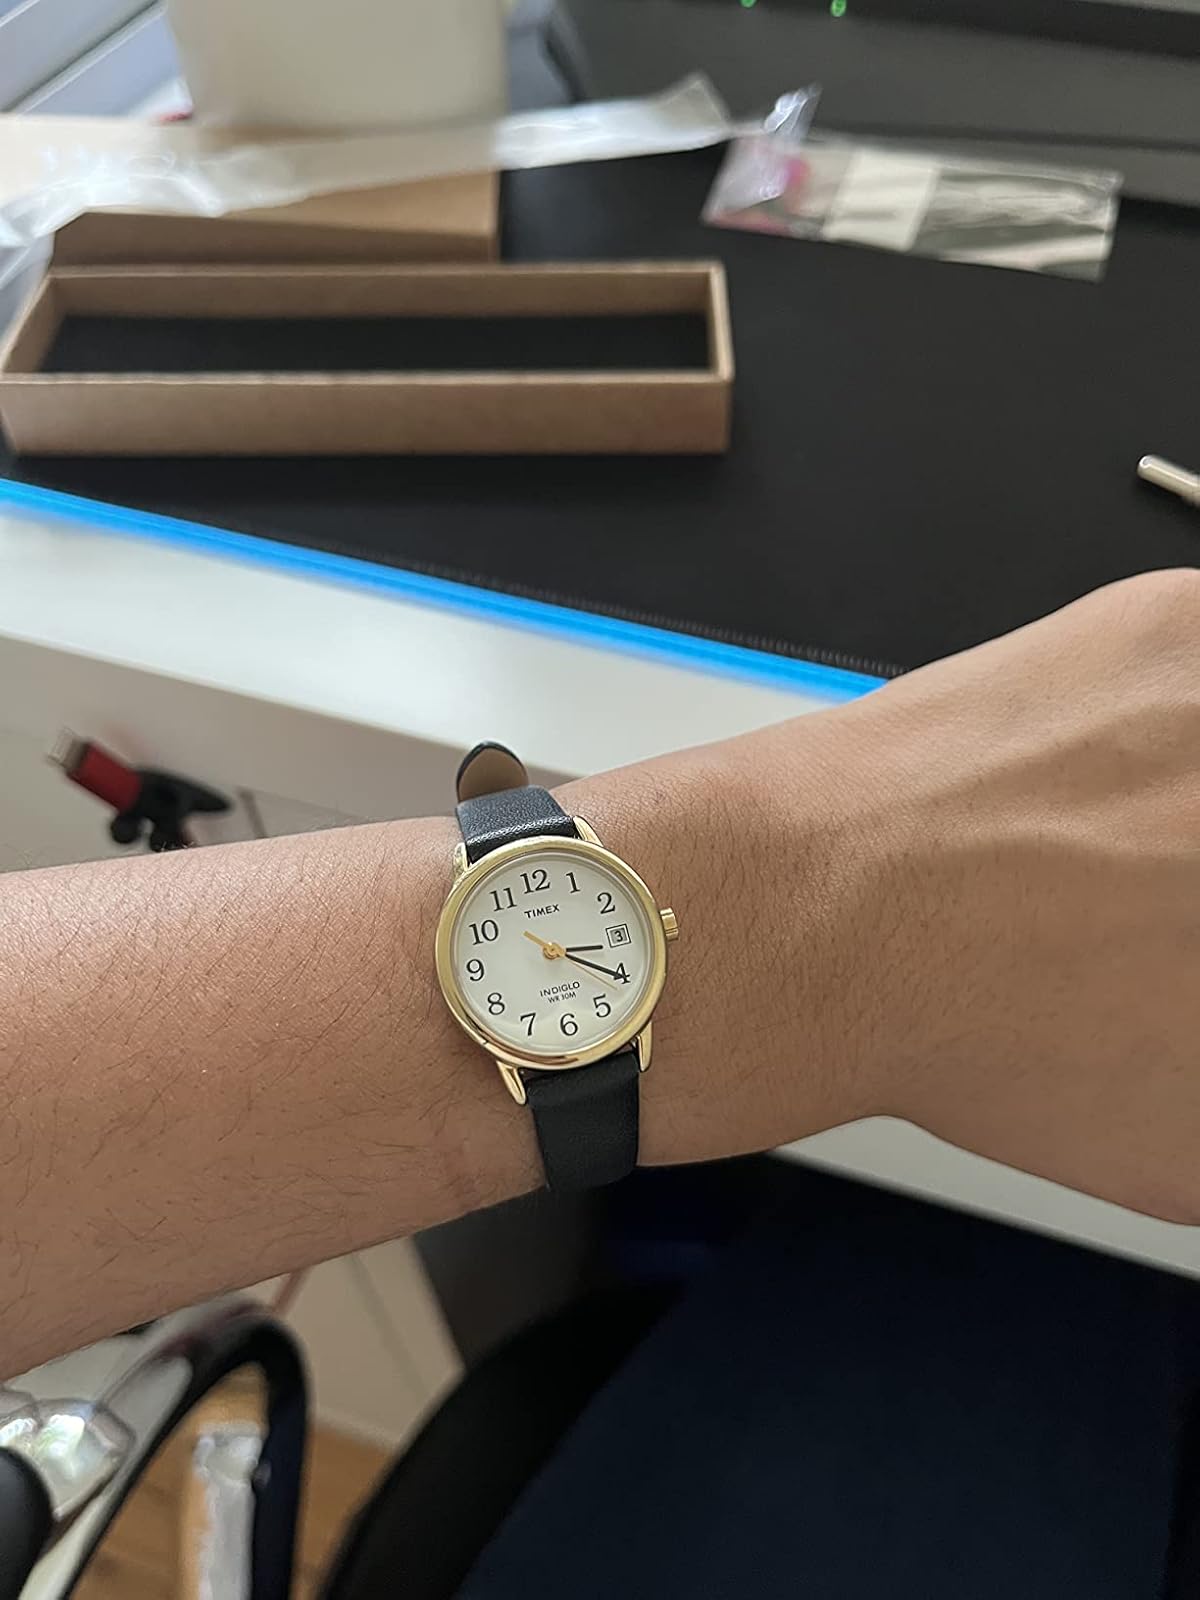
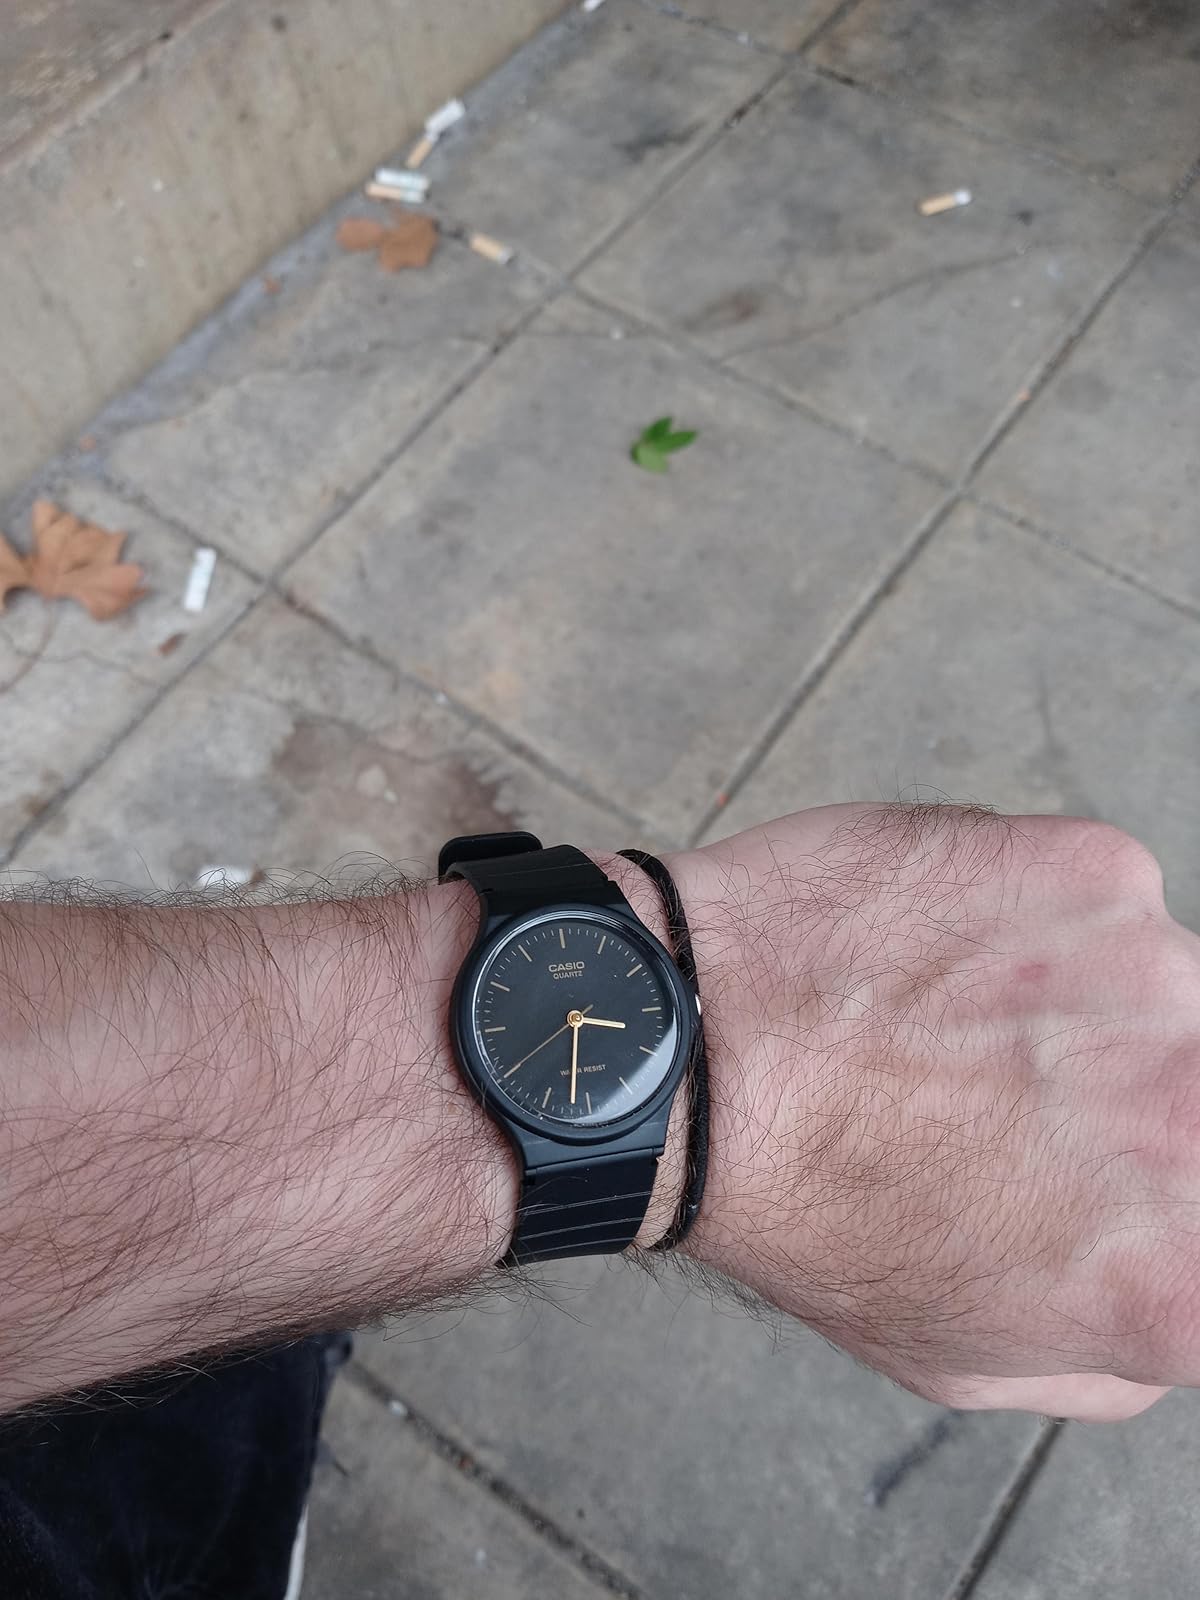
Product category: accessories_watch
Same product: no